2013 Uribana prison riot

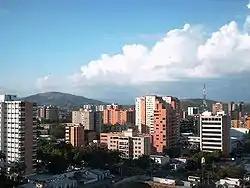
Buildings in Barquisimeto

On 25 January 2013, a riot began at Uribana prison in Barquisimeto, Venezuela. Initial reports gave at least 50 people killed and over 120 people injured, and by 27 January a death toll of 61 was reported. Officials on the first day of the riot faulted media for breaking news in advance that the prison would be searched by the military. As the riot continued into a second day, human rights groups faulted overcrowding and conditions in the gang-dominated prison.